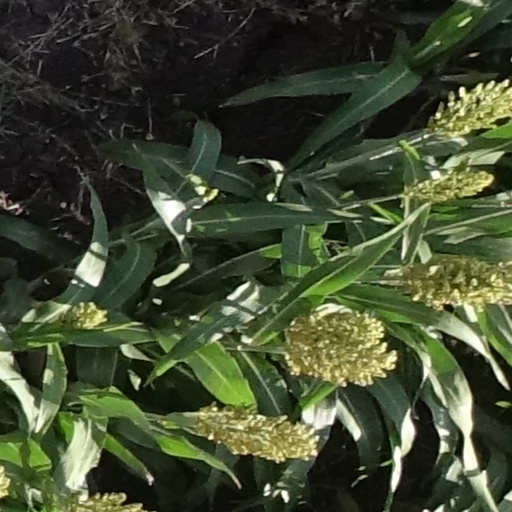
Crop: sorghum